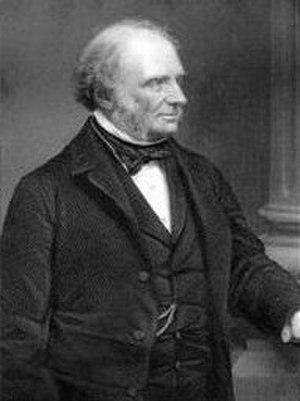
Le Secrétariat d'État à la guerre et aux colonies était un cabinet britannique responsable de l'armée et des colonies britanniques. Ce département fut créé en 1801. En 1854 il fut séparé en deux bureaux séparés : le Secrétaire d'État à la Guerre et Secrétariat d'État aux colonies.
Les élections générales britanniques de 1847 se sont déroulées du 29 juillet au 26 août 1847. Ces élections sont remportées par le Parti conservateur.
Les élections générales britanniques de 1852 se sont déroulées du 7 juillet au 31 juillet 1852. Ces élections sont remportées par le Parti conservateur.